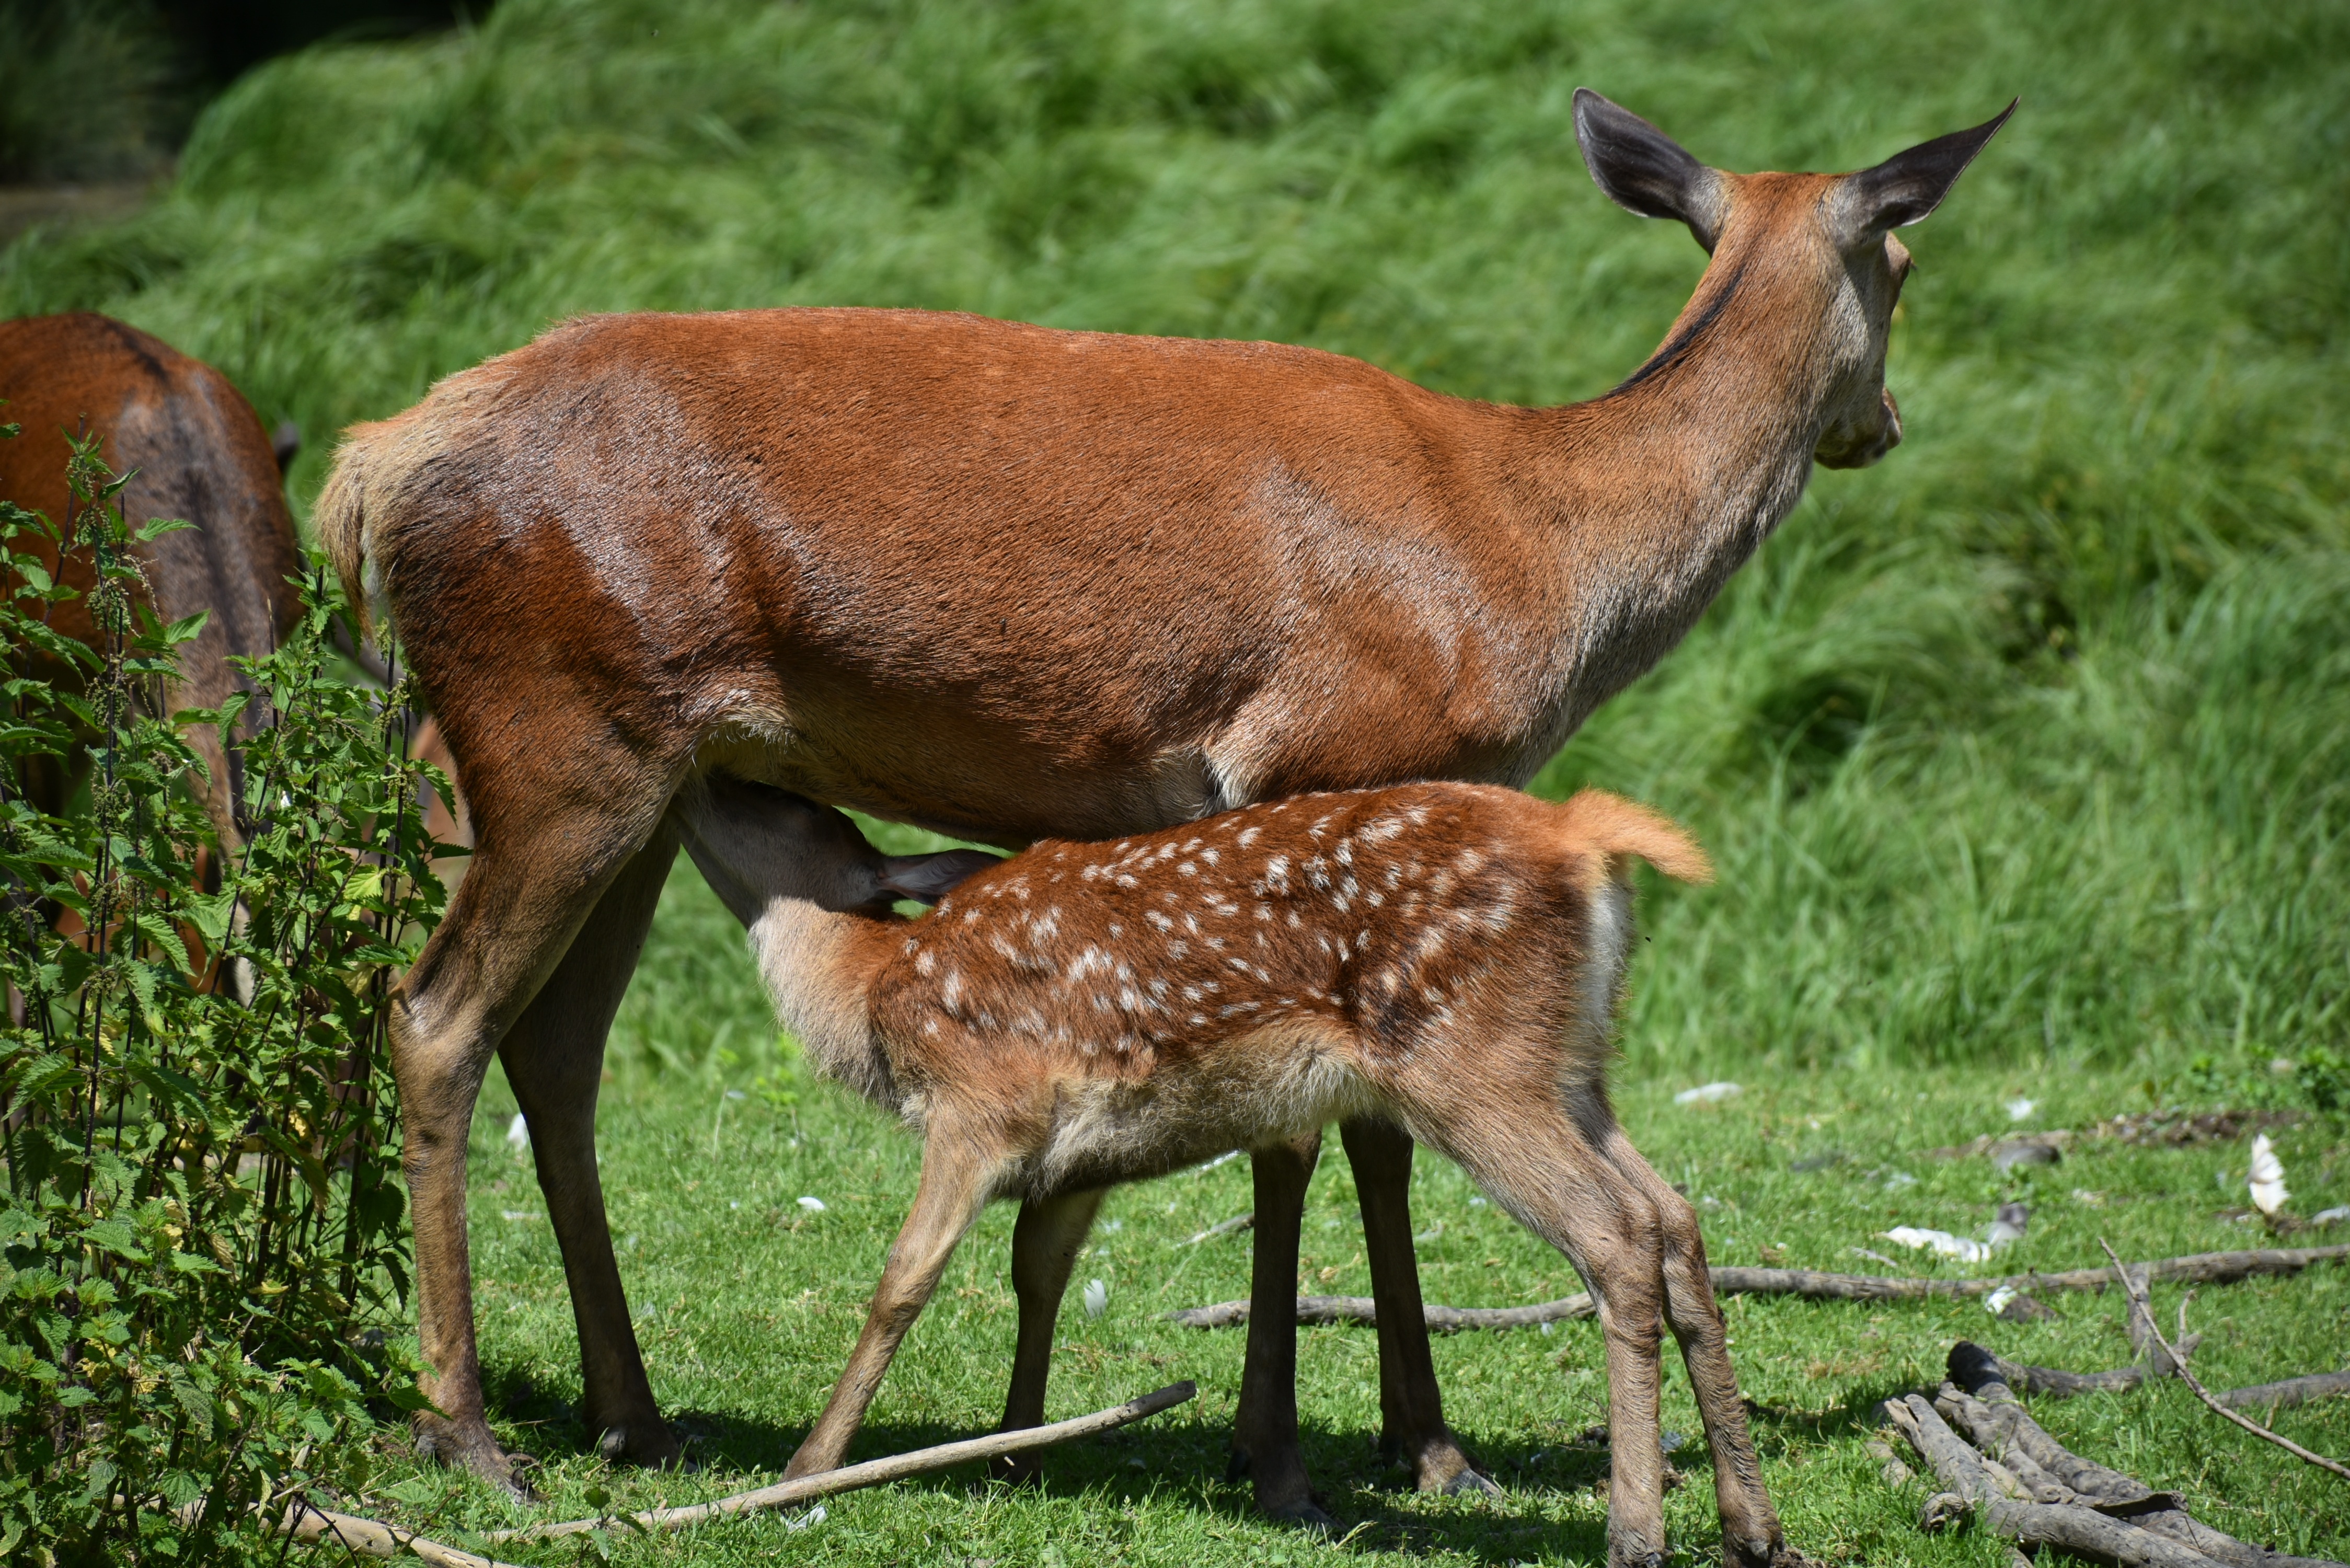
nature, forest, meadow, cute, wildlife, wild, deer, fur, young, small, mammal, drink, dam, fauna, fawn, wild animal, vertebrate, impala, roe deer, animal world, young animal, kitz, suckle, red deer, wildlife park, white tailed deer, musk deer